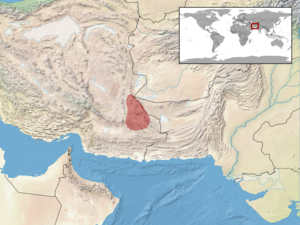
Cyrtopodion kirmanense est une espèce de geckos de la famille des Gekkonidae.